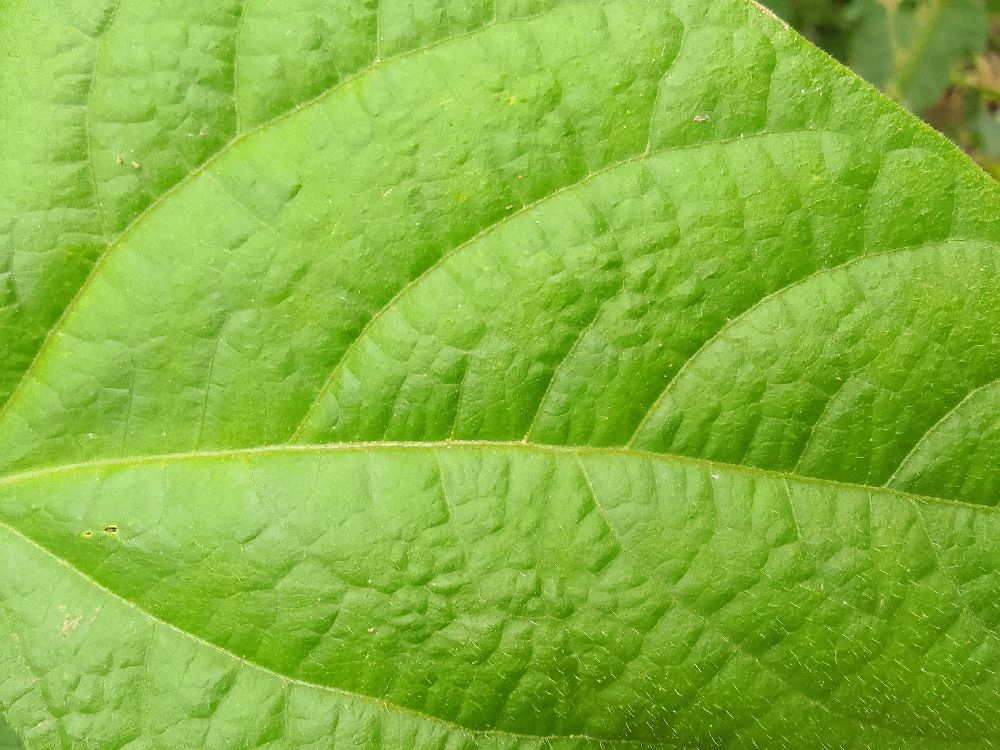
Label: healthy